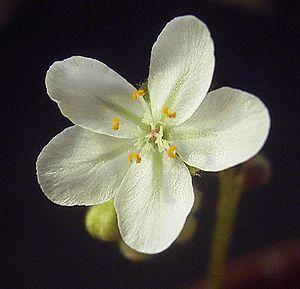
Les droséras, ou rossolis sont de petites plantes insectivores de la famille des Droséracées, appartenant au genre Drosera.